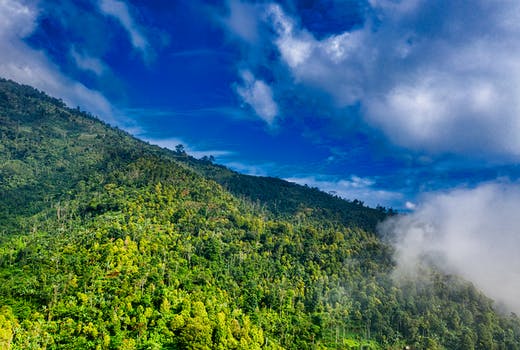
Label: No Watermark